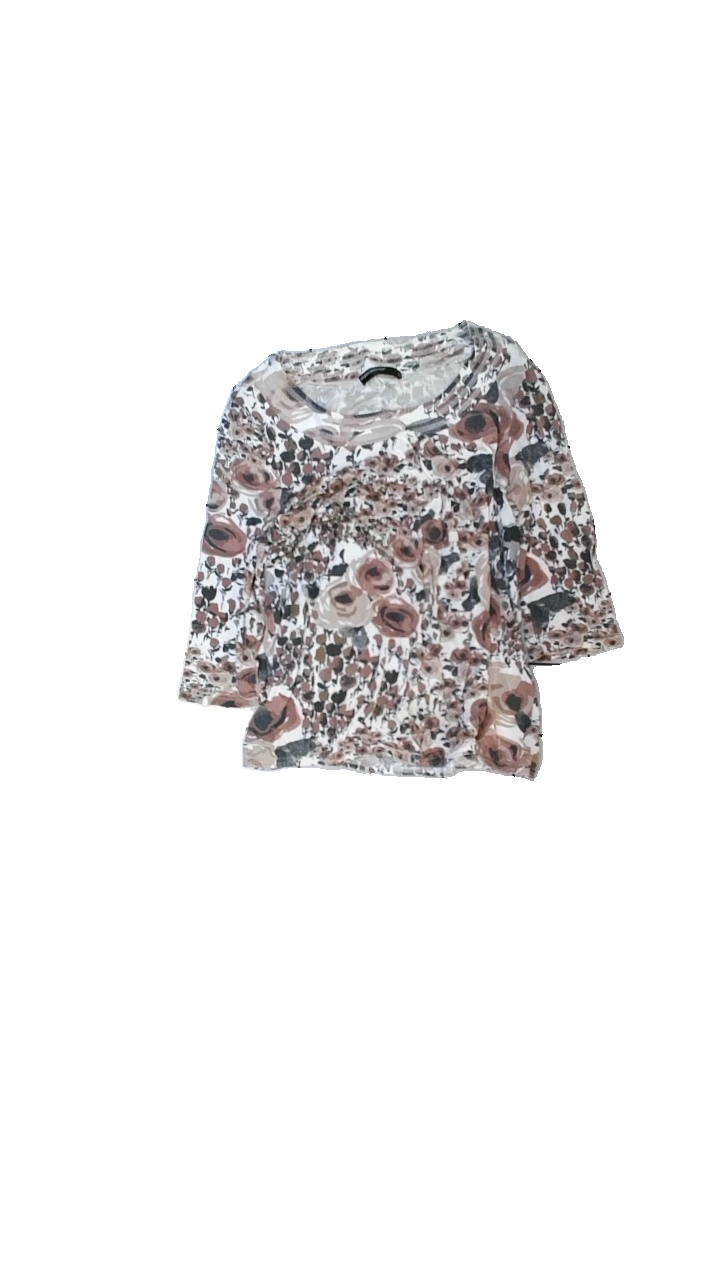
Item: T-shirt (Ladies)
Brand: Soya/soyaconcept
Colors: Beige, Black, White, Multicolor
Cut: C-collar, Regular
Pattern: Floral print
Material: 100% viscose
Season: All
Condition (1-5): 2
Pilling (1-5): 2
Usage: Export
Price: <50